Govan Old Parish Church

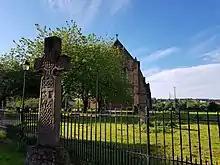

Originally, the Annals of Ulster recorded Dumbarton Rock as the centre of the Brittonic Kingdom of Alt Clud (usually pre-emptively referred to as the Kingdom of Strathclyde, but which is more accurately described as ‘the kingdom of the Rock of the Clyde’) from the 6th century AD until the later 9th century AD. In AD 870, the annals record a Viking raid on Dumbarton Rock; after this point, the kings of Clyde Rock are no longer discussed. In 872, the Annals of Ulster instead refer to the kingdom of "Ystrad Clud", better known as the Kingdom of Strathclyde, which appears to mark the shift of political power from Dumbarton Rock further upstream to Govan.